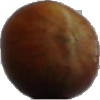
Label: Nut Forest 1